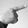
ASL letter: G